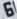
Number: 6